Christianity in Kosovo

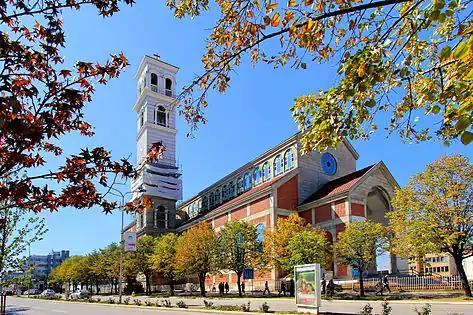

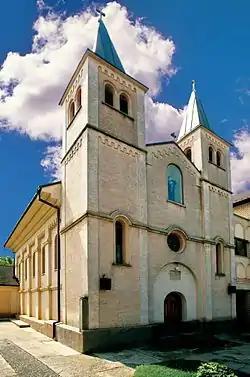
Church of St Anthony in Gjakova, Kosovo

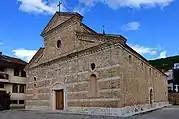
Cathedral of Our Lady of Perpetual Succour, Prizren

The Catholic Church has a significant historical presence in Kosovo, with roots dating back to the Roman and Byzantine empires. The influence of the Catholic Church grew under the Kingdom of Hungary in the 11th century and continued to develop during the subsequent periods of rule by various powers, including the Venetian and Ottoman Empires. During the Ottoman period, many Albanians converted to Islam, but a significant number remained Catholic, particularly in the western and northern regions of Kosovo. During the period in which the conversion of Catholics to Islam was fastest (the second half of the sixteenth century to the end of the eighteenth century) many converts continued to practice Catholic rites in private, although the Catholic Church banned this from 1703, and as late as 1845 significant numbers of people who had passed as Muslims declared themselves to be Catholics, to avoid conscription. The Catholic community maintained its religious and cultural identity despite the challenges posed by Ottoman rule; the resilience of the Catholic population during this time laid the foundation for the continued presence of the Catholic Church in the region. Important Catholic institutions, such as the Diocese of Prizren, played a crucial role in the religious and social life of the Catholic Albanians.